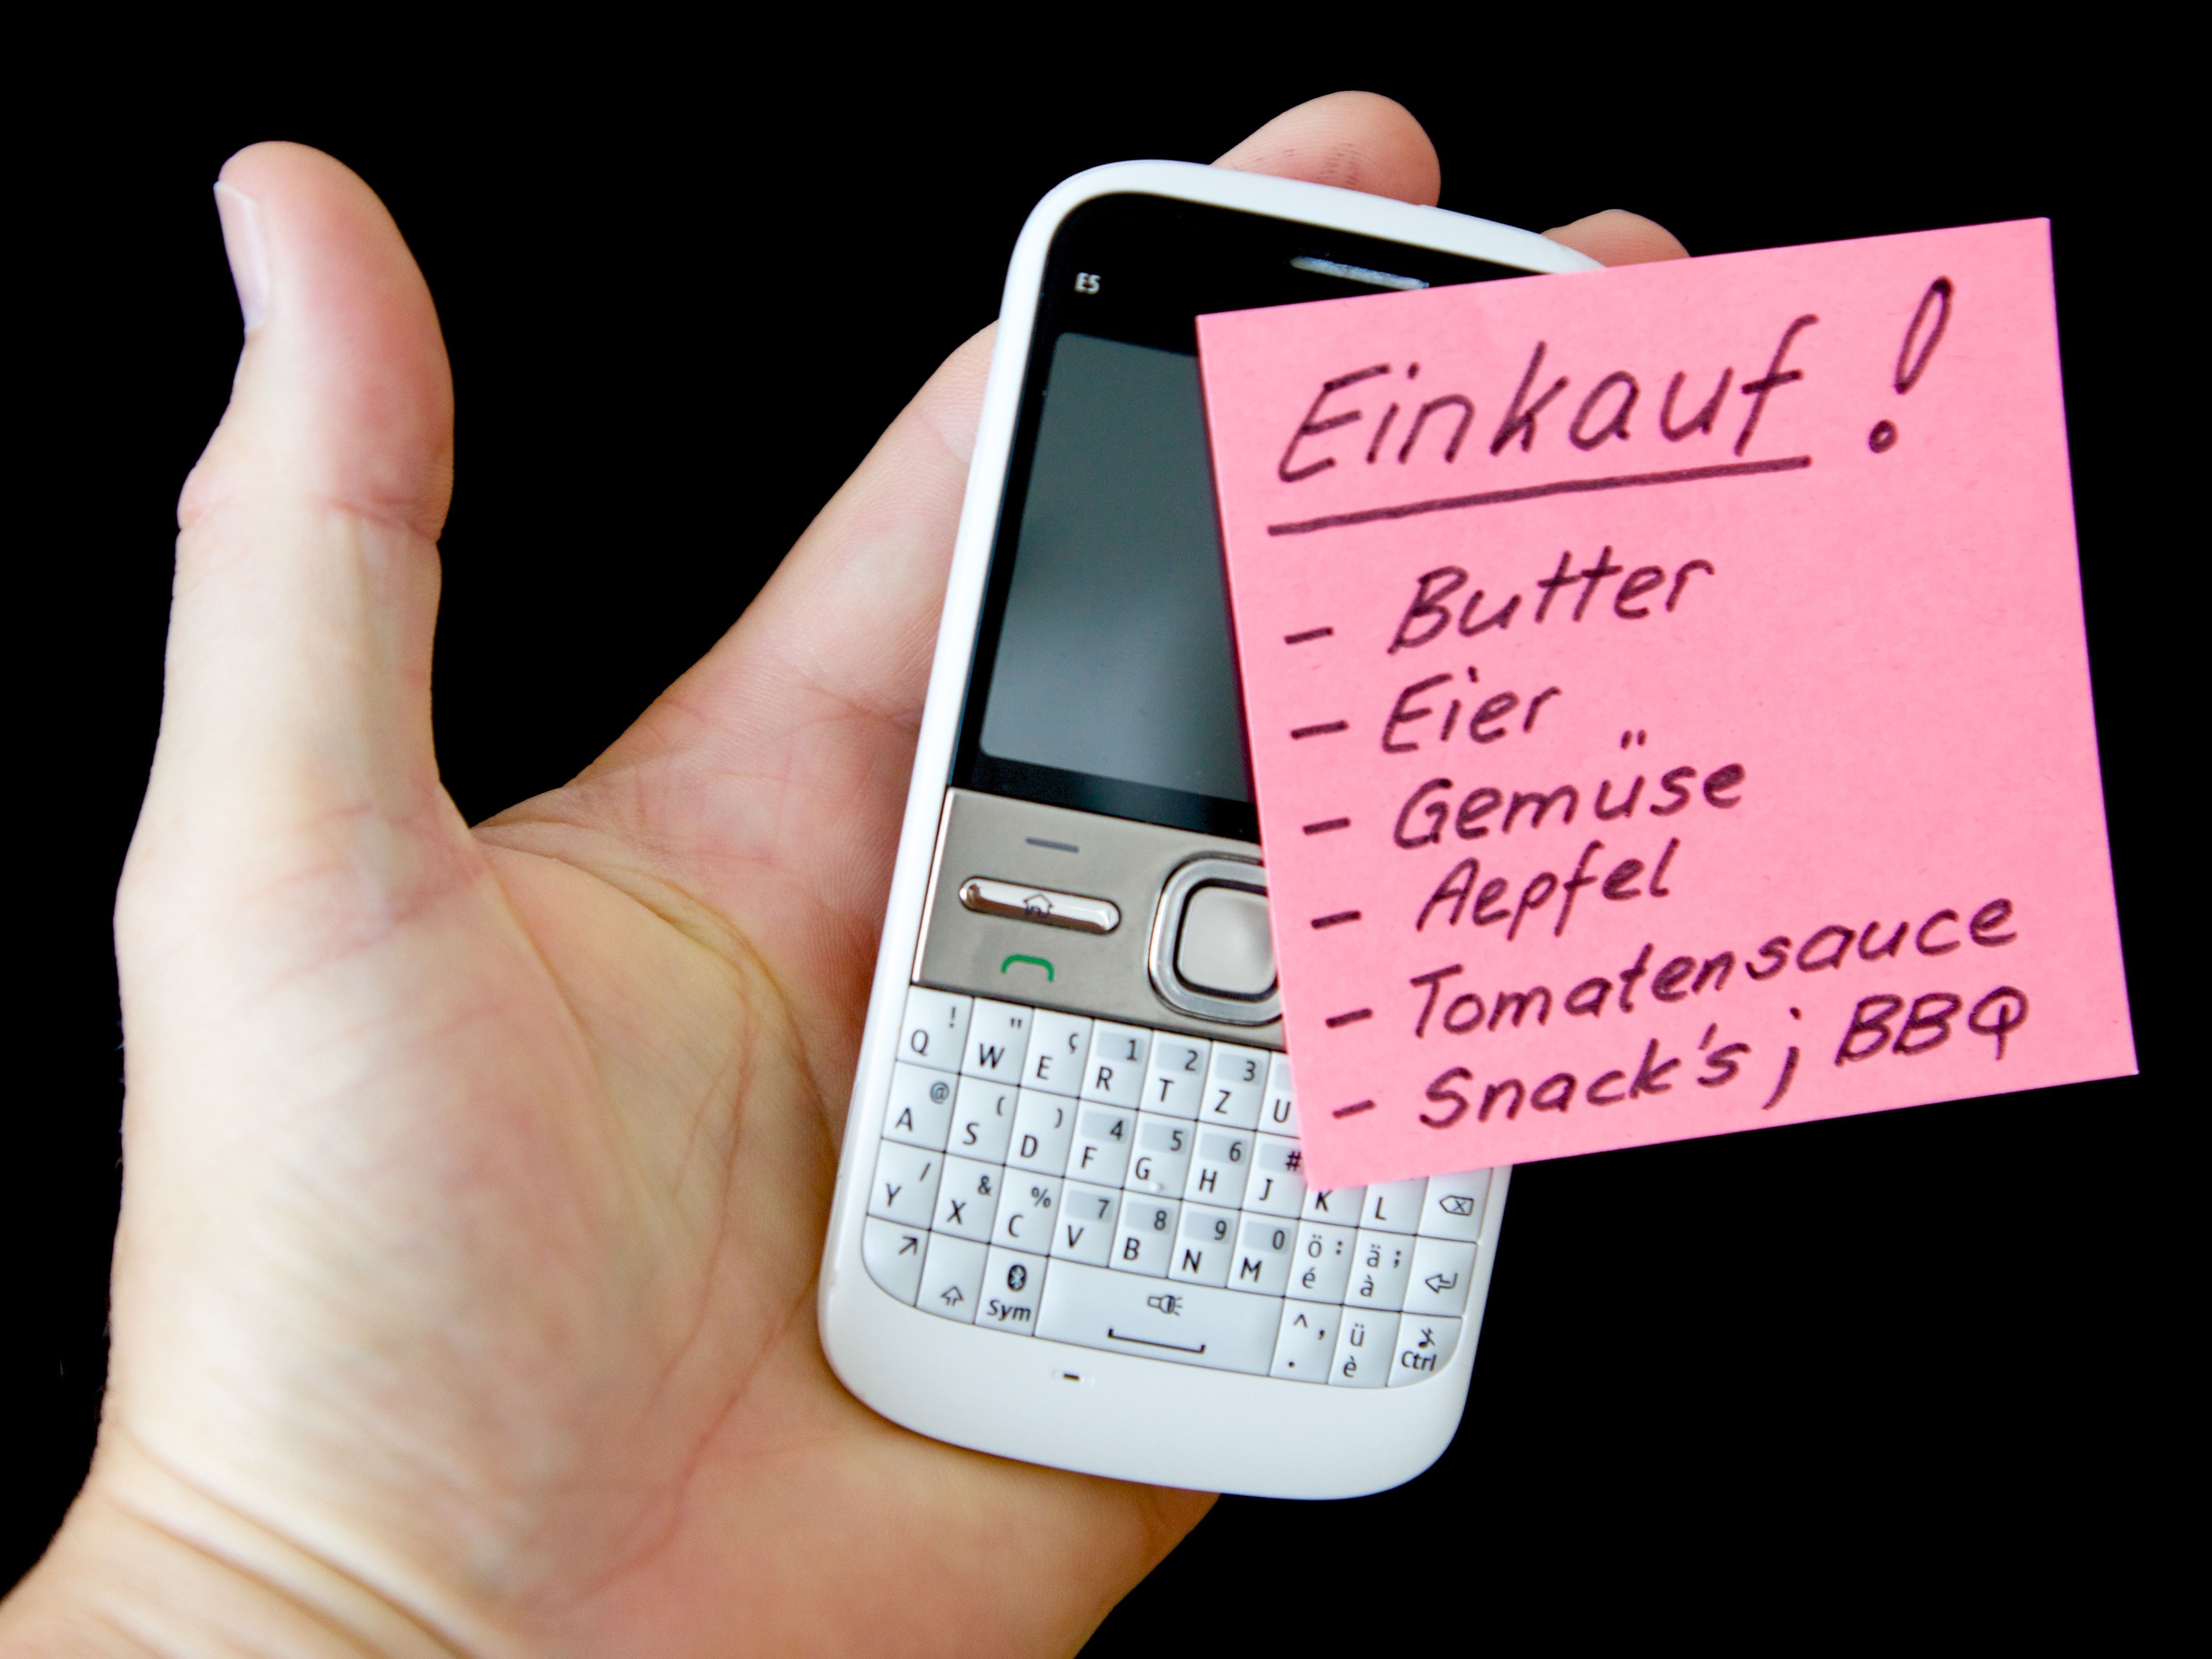
mobile, writing, hand, finger, gadget, mobile phone, note, brand, font, text, message, list, embassy, purchasing